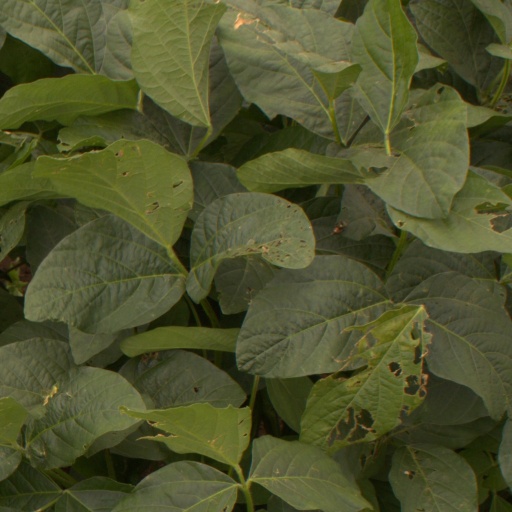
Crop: soybean